V-class ferry

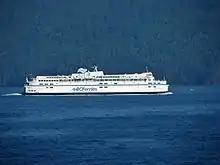
"Queen of Vancouver"

"Queen of Burnaby" and "Queen of Nanaimo" were two original ships without the new car deck; they received a new designation as vessels. "Queen of New Westminster" was lifted in 1991 and was fit with new Wartsila 9R-32D diesel engines to travel at comparable to the newer ferries. The engines create each for a total of . She had a major refit of her passenger areas completed in 2009, preparing her for another ten to fifteen years of service. The vessel measures with a beam of , has a passenger and crew capacity of 1,332 and a car capacity of 254.